Dylan Marron

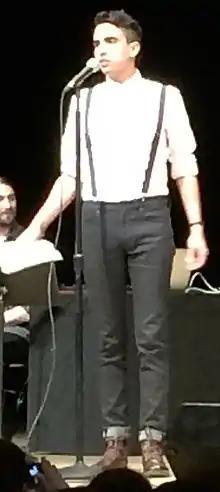
Dylan Marron as Carlos the Scientist in a live episode of Welcome to Night Vale during their Atlanta 2019 tour

Dylan Marron (born May 31, 1988) is an American actor, writer and activist known for his voice work as Carlos in the podcast "Welcome to Night Vale" and his video series Every Single Word, an art and data visualization project which compiles all the words spoken by people of color in major motion pictures.